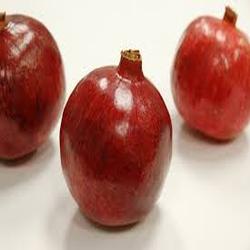
Label: Pomegranate